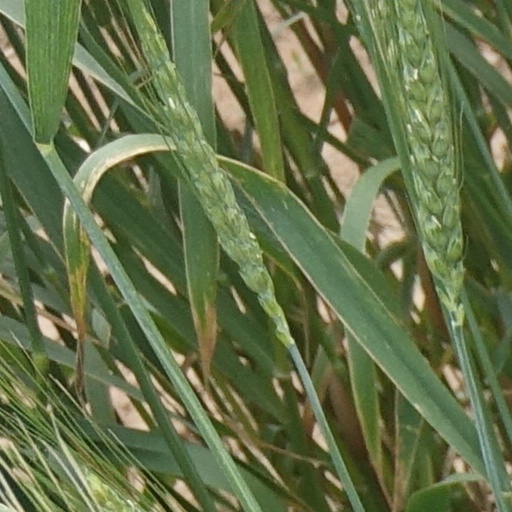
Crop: wheat